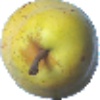
Label: pear_monster